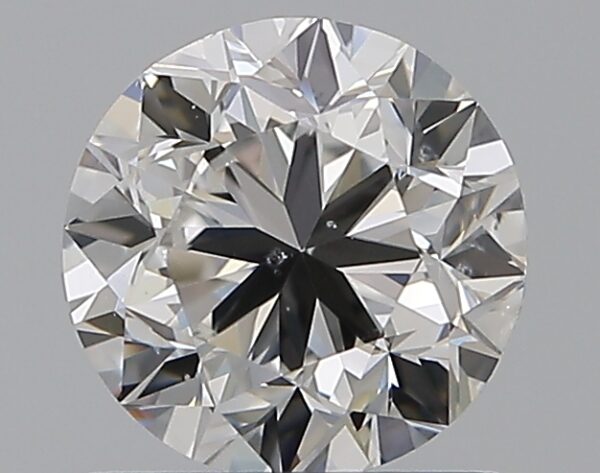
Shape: round
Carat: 1
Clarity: SI1
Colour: F
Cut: GD
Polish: EX
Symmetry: GD
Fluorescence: N
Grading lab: GIA
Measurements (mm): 6.08 x 6.14 x 4.01